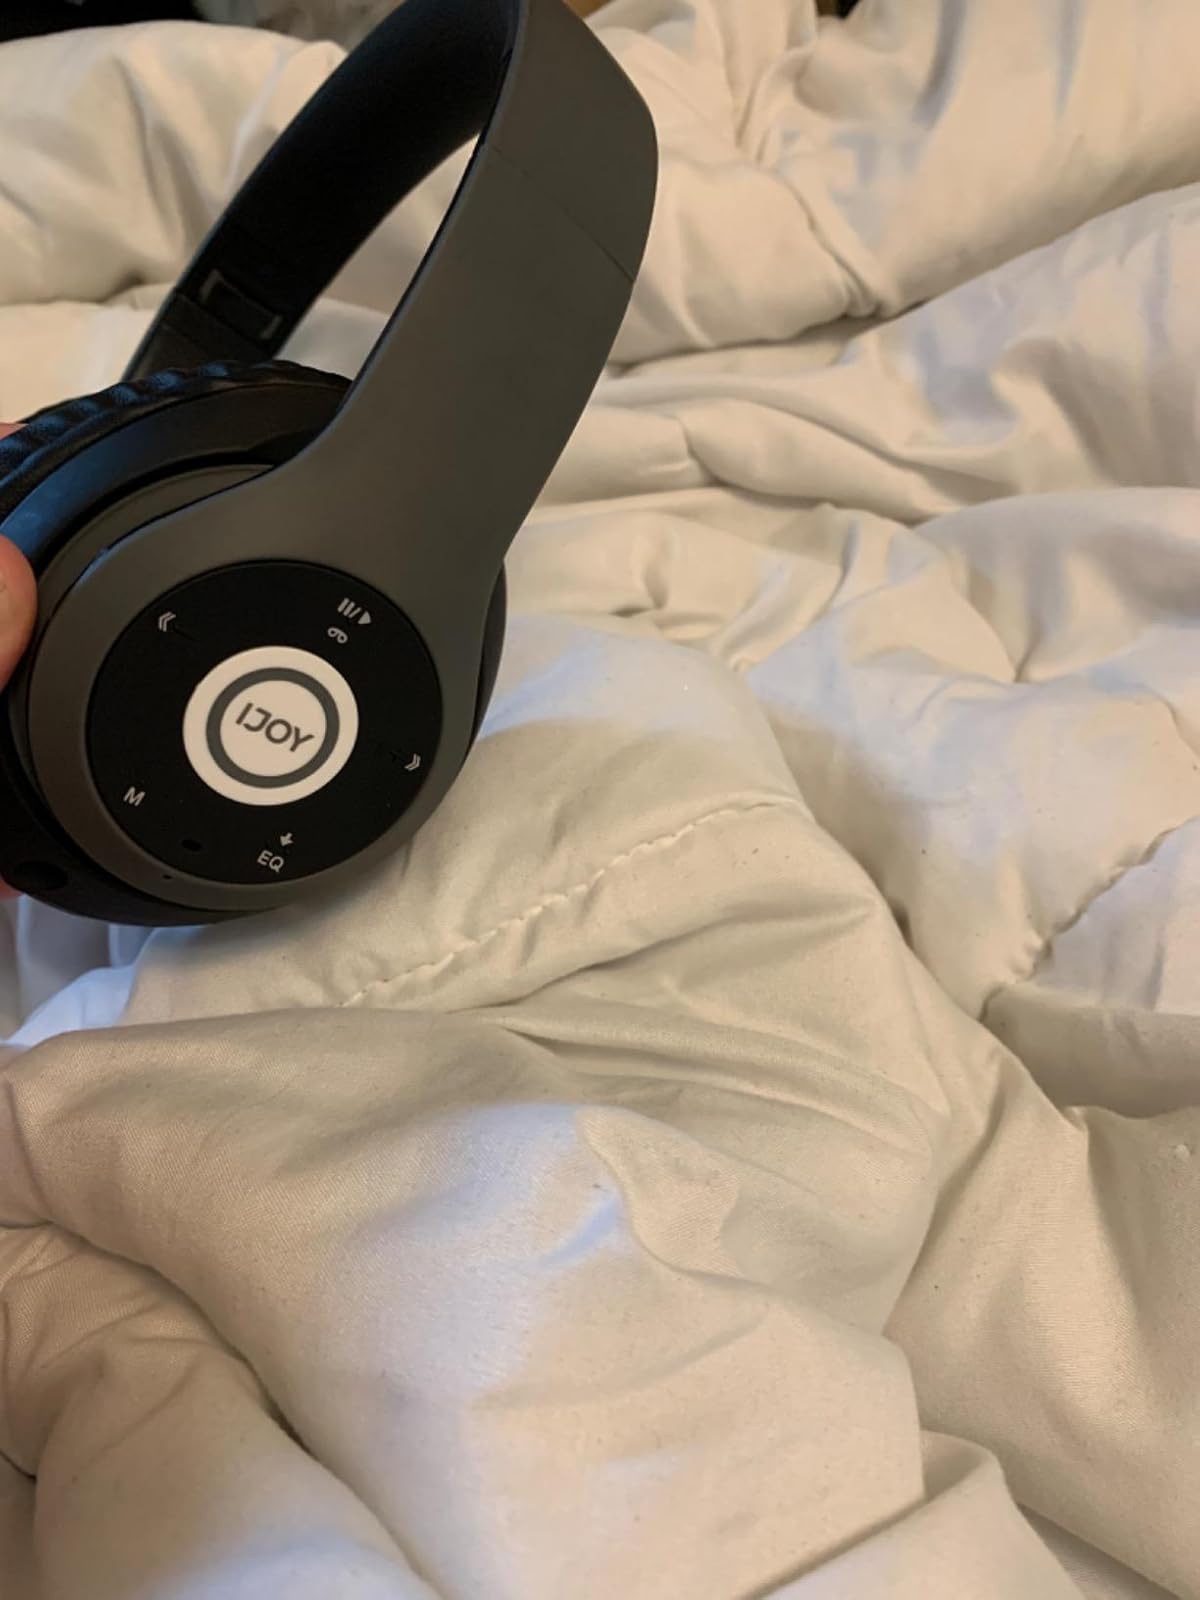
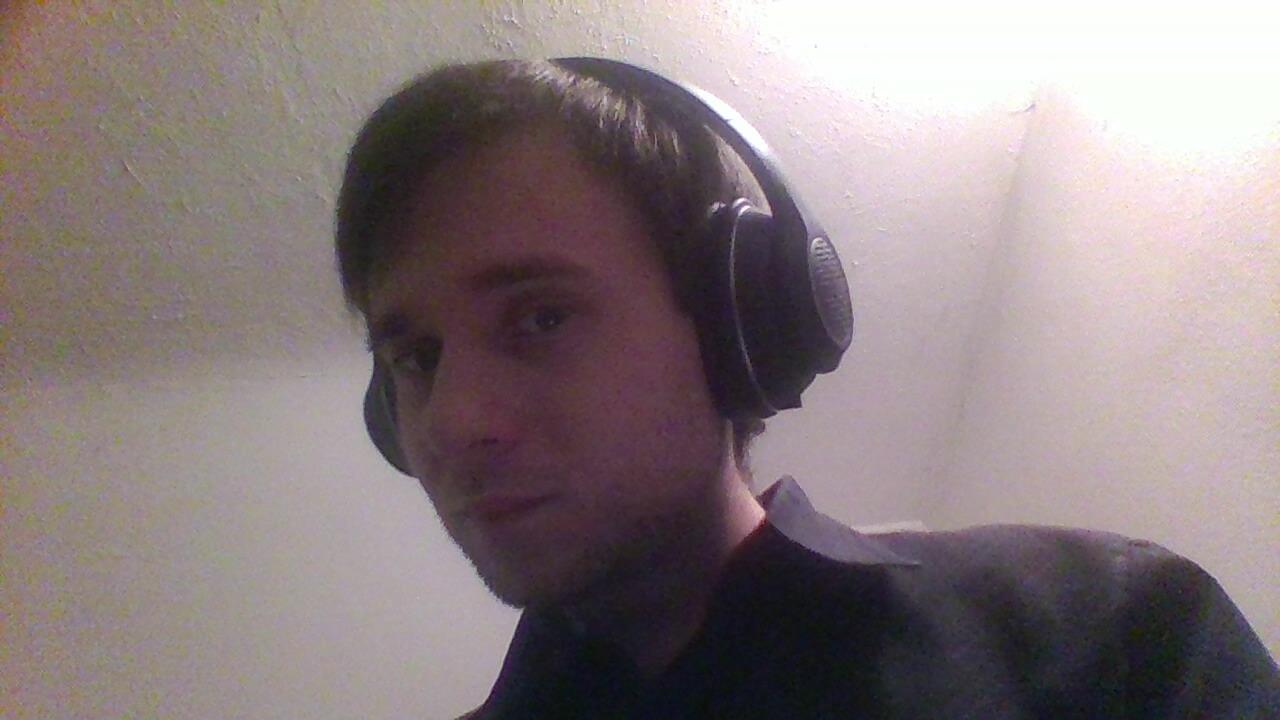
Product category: headphones
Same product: no